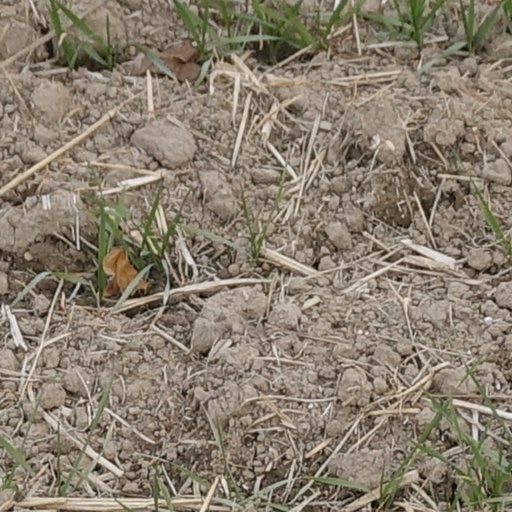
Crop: wheat